Görvel Fadersdotter (Sparre)

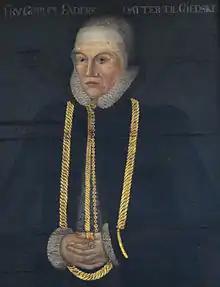
Görvel Fadersdotter (Sparre)

Görvel Fadersdotter (Sparre) (1509 or 1517 – 20 April 1605) was a Swedish noblewoman and county administrator. She was a major landowner in Denmark, Norway, and Sweden.